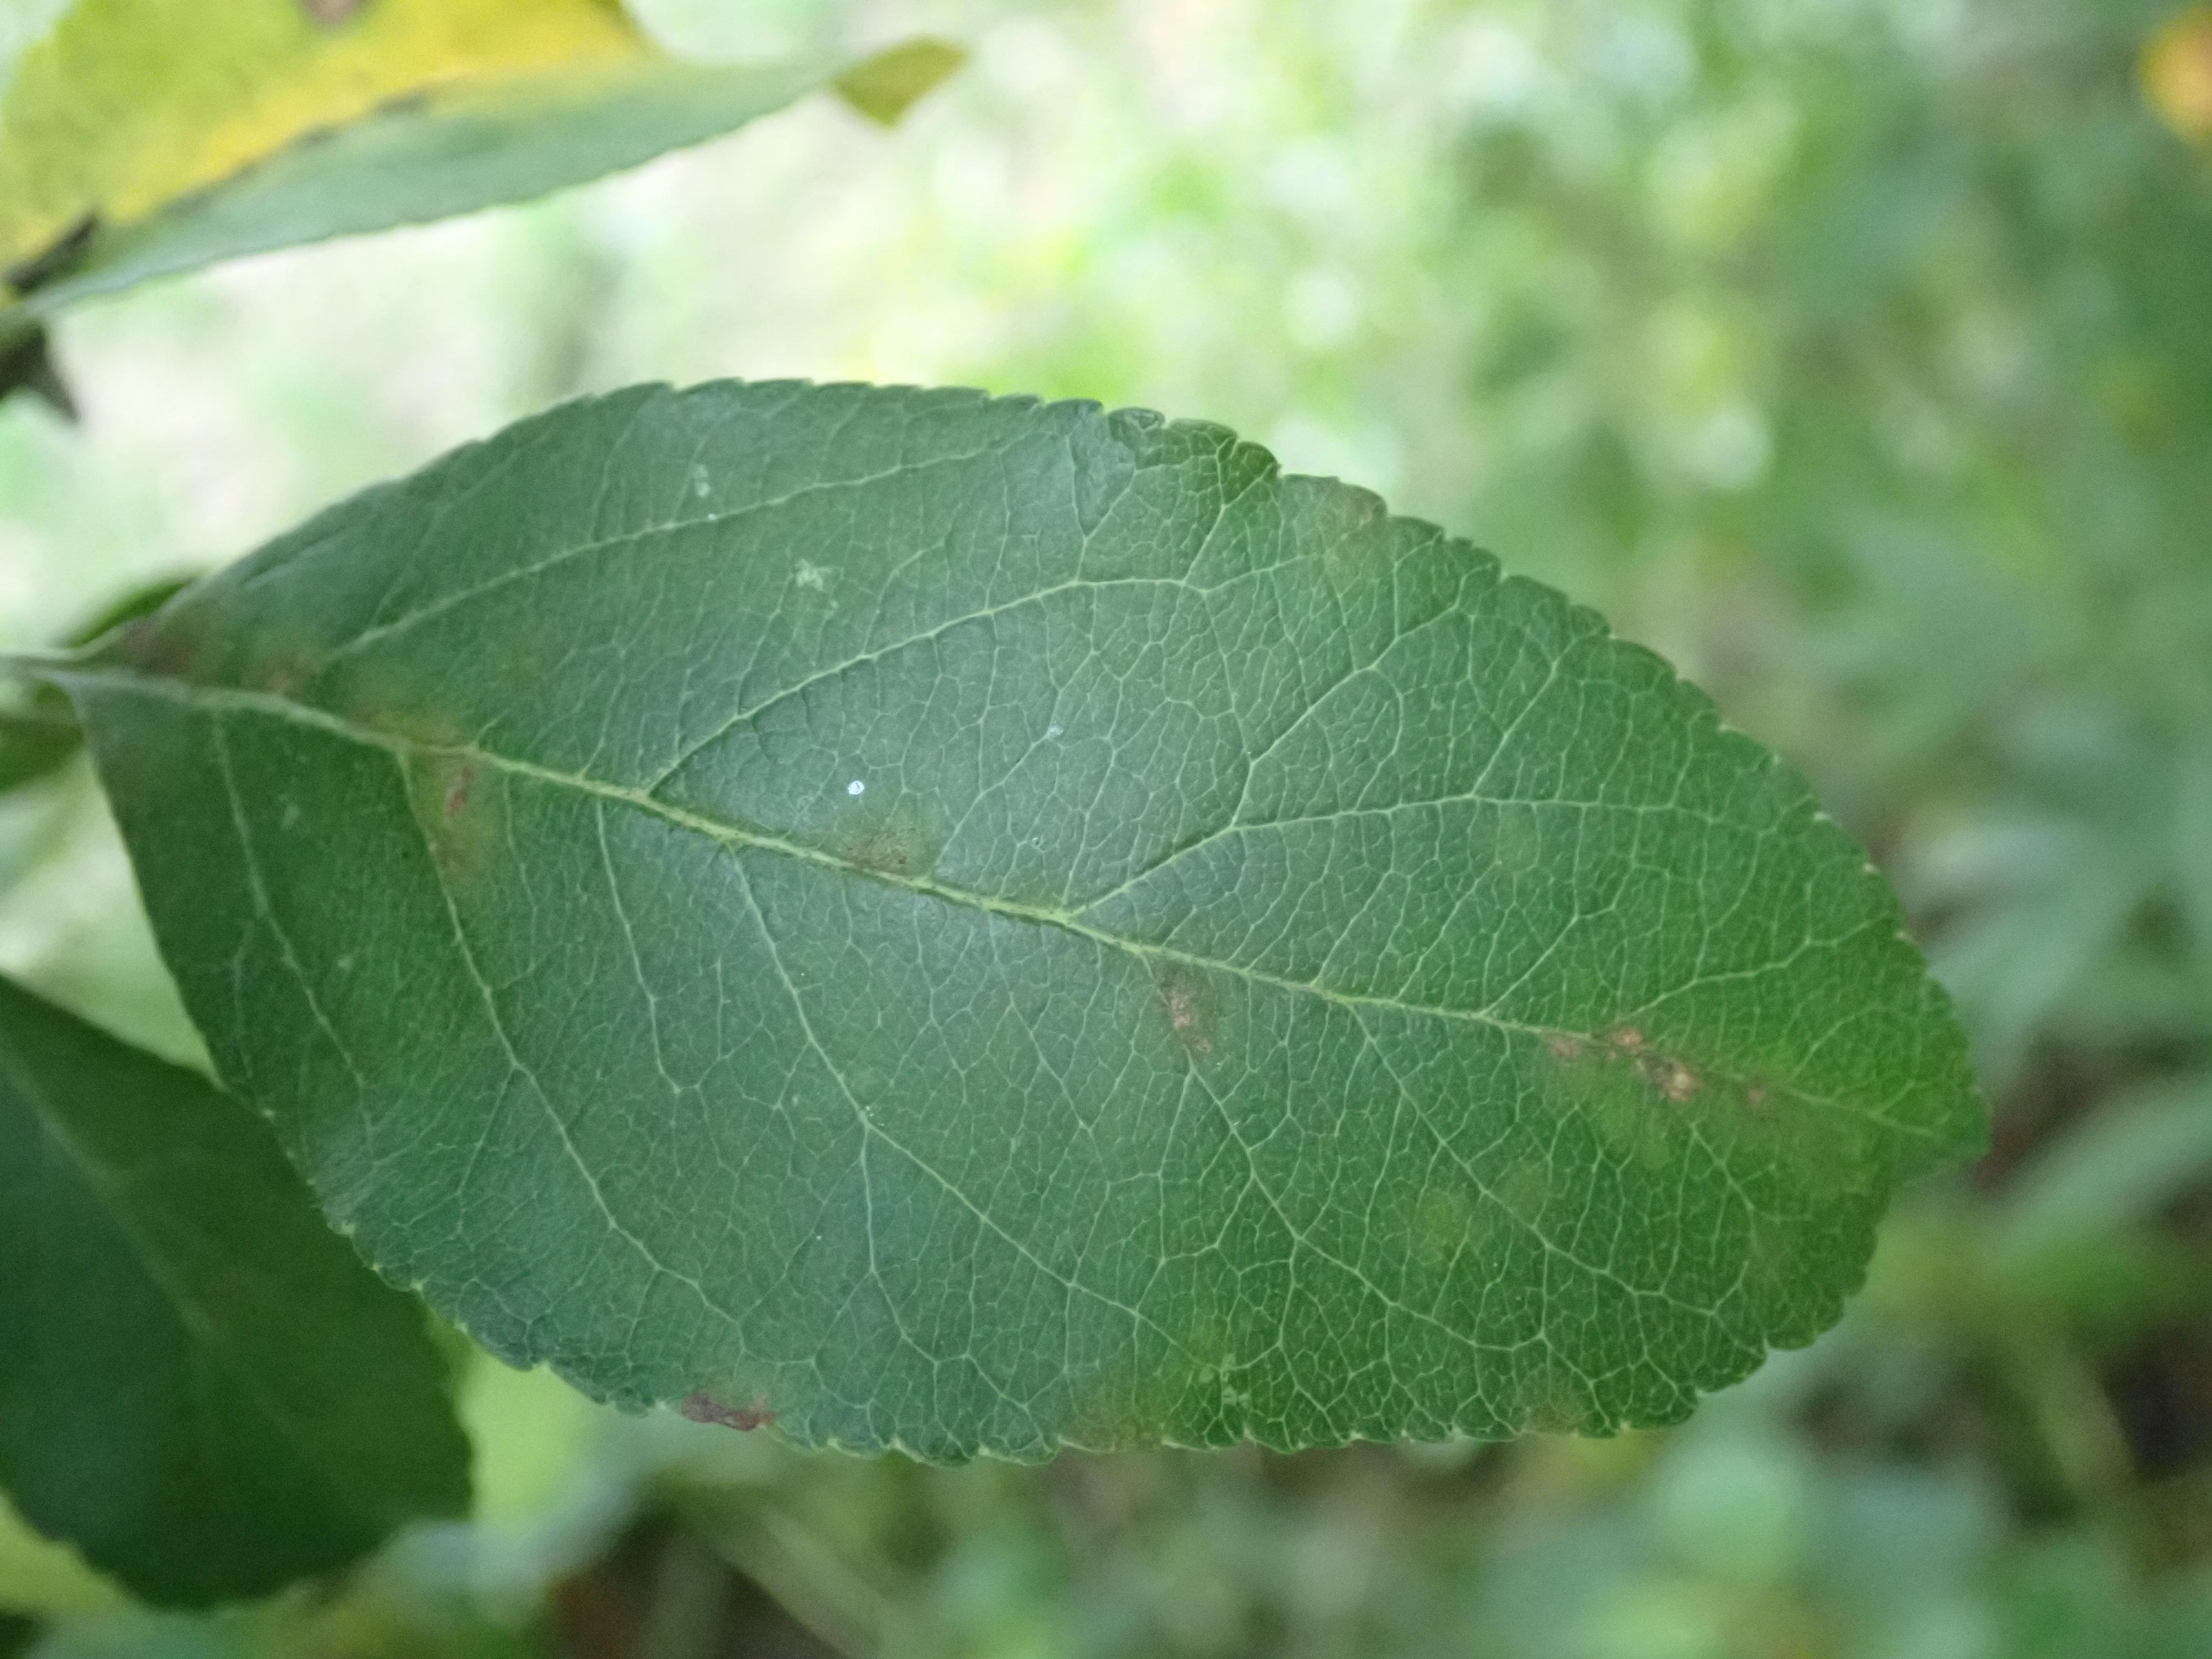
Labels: scab